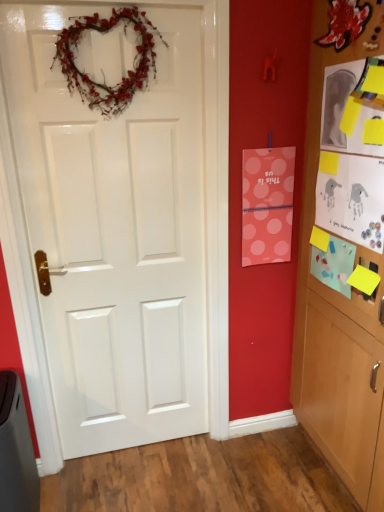
Question: From a real-world perspective, what is the 2D location of a free space above white glossy door at center? Please provide its 2D coordinates.
Answer: [(0.291, 0.009)]